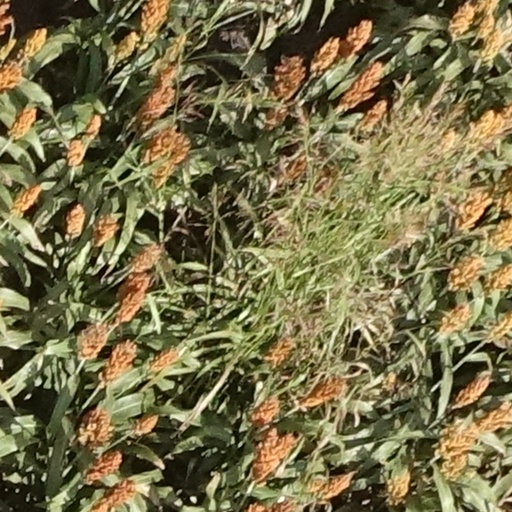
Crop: sorghum